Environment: real
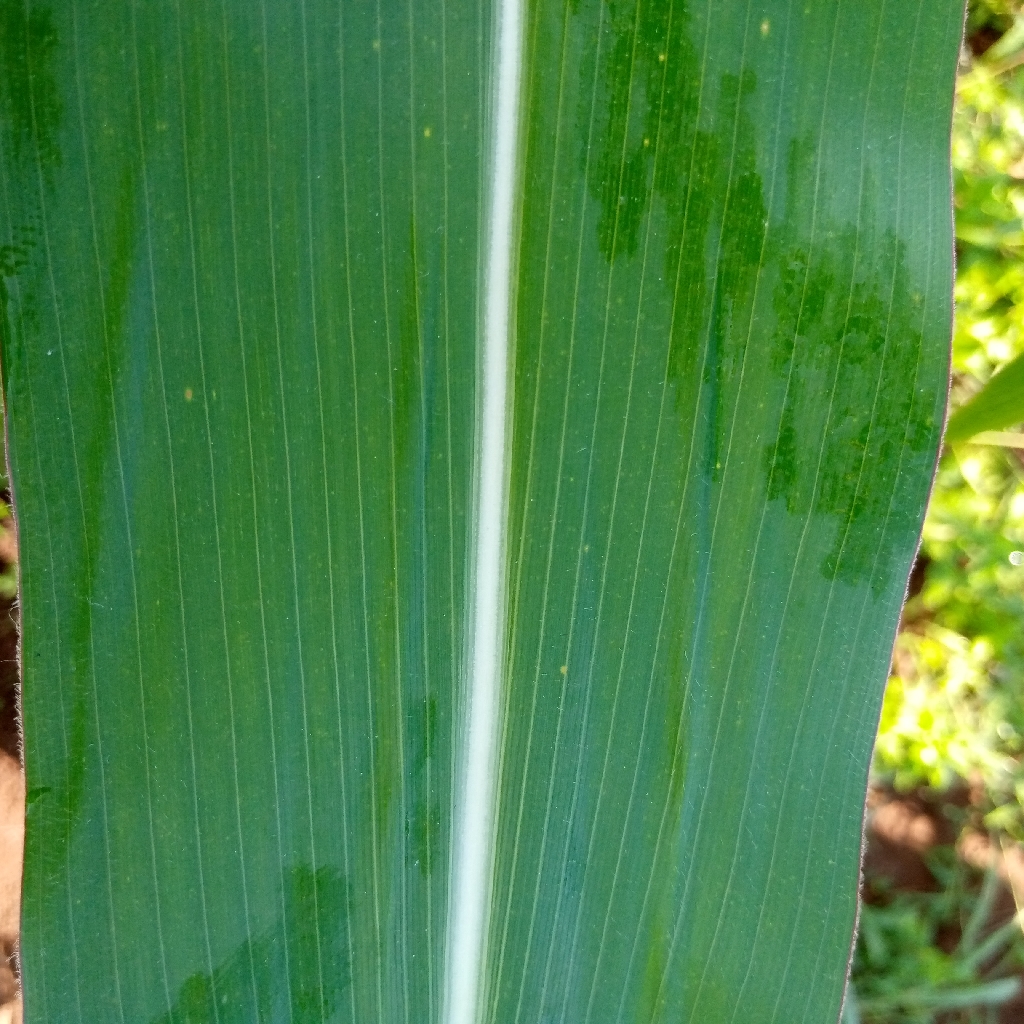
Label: healthy